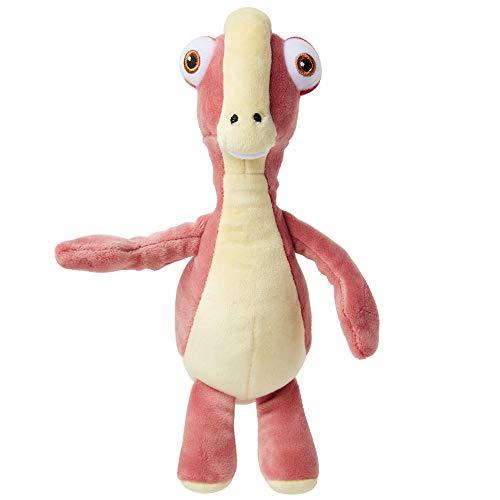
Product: Gigantosaurus Rocky Plush Dinosaur Mini Figure, Super Soft & Cuddly Plush, Stands 7" Tall, Perfect for Playtime & Naptime! for Kids Ages 12 Months & Up
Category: Toys & Games | Stuffed Animals & Plush Toys | Plush Figures
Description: Five Gigantosaurus mini plush characters to collect: Gigantosaurus, Mazu, Bill, Rocky, and Tiny each sold separately.
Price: $7.99
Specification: ProductDimensions:2.8x0.1x2.2inches|ItemWeight:1.76ounces|ShippingWeight:1.76ounces(Viewshippingratesandpolicies)|ASIN:B07P4RCH2T|Itemmodelnumber:99764-PLY|Manufacturerrecommendedage:12months-4years